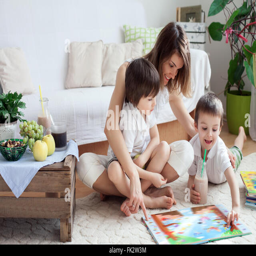
young mother , read a book to her tho children , boys , in the living room , eating fruits and drinking smoothie